Clive Sinclair

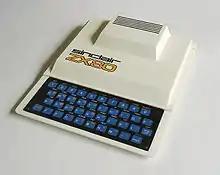
The ZX80 home computer was launched in 1980.

While Sinclair was dealing with the NEB and had seen problems developing, he had a former employee, Christopher Curry, establish a "lifeboat" company, called Science of Cambridge Ltd, in July 1977, called such as they were located near University of Cambridge, and planned for Curry to develop technology from ideas from the school. An early product from Science of Cambridge was a wrist calculator kit, which helped to keep the company financially afloat.